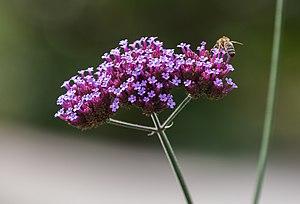
Verbena bonariensis, la verveine de Buenos-Aires, est une espèce de plantes dicotylédones de la famille des Verbenaceae, originaire des régions tropicales d'Amérique du Sud.